Arturo Caprotti

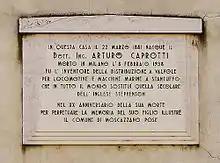
Plaque on the birthplace of Arturo Caprotti

Arturo Caprotti (22 March 1881 – 9 February 1938) was an Italian engineer and architect. In 1915 or 1916 he invented the Caprotti valve gear rotary cam poppet valve gear for steam engines of all kinds, but in practice it was employed almost exclusively in railway locomotives.